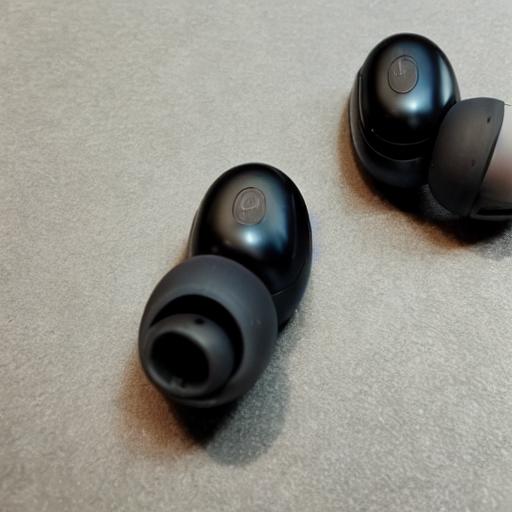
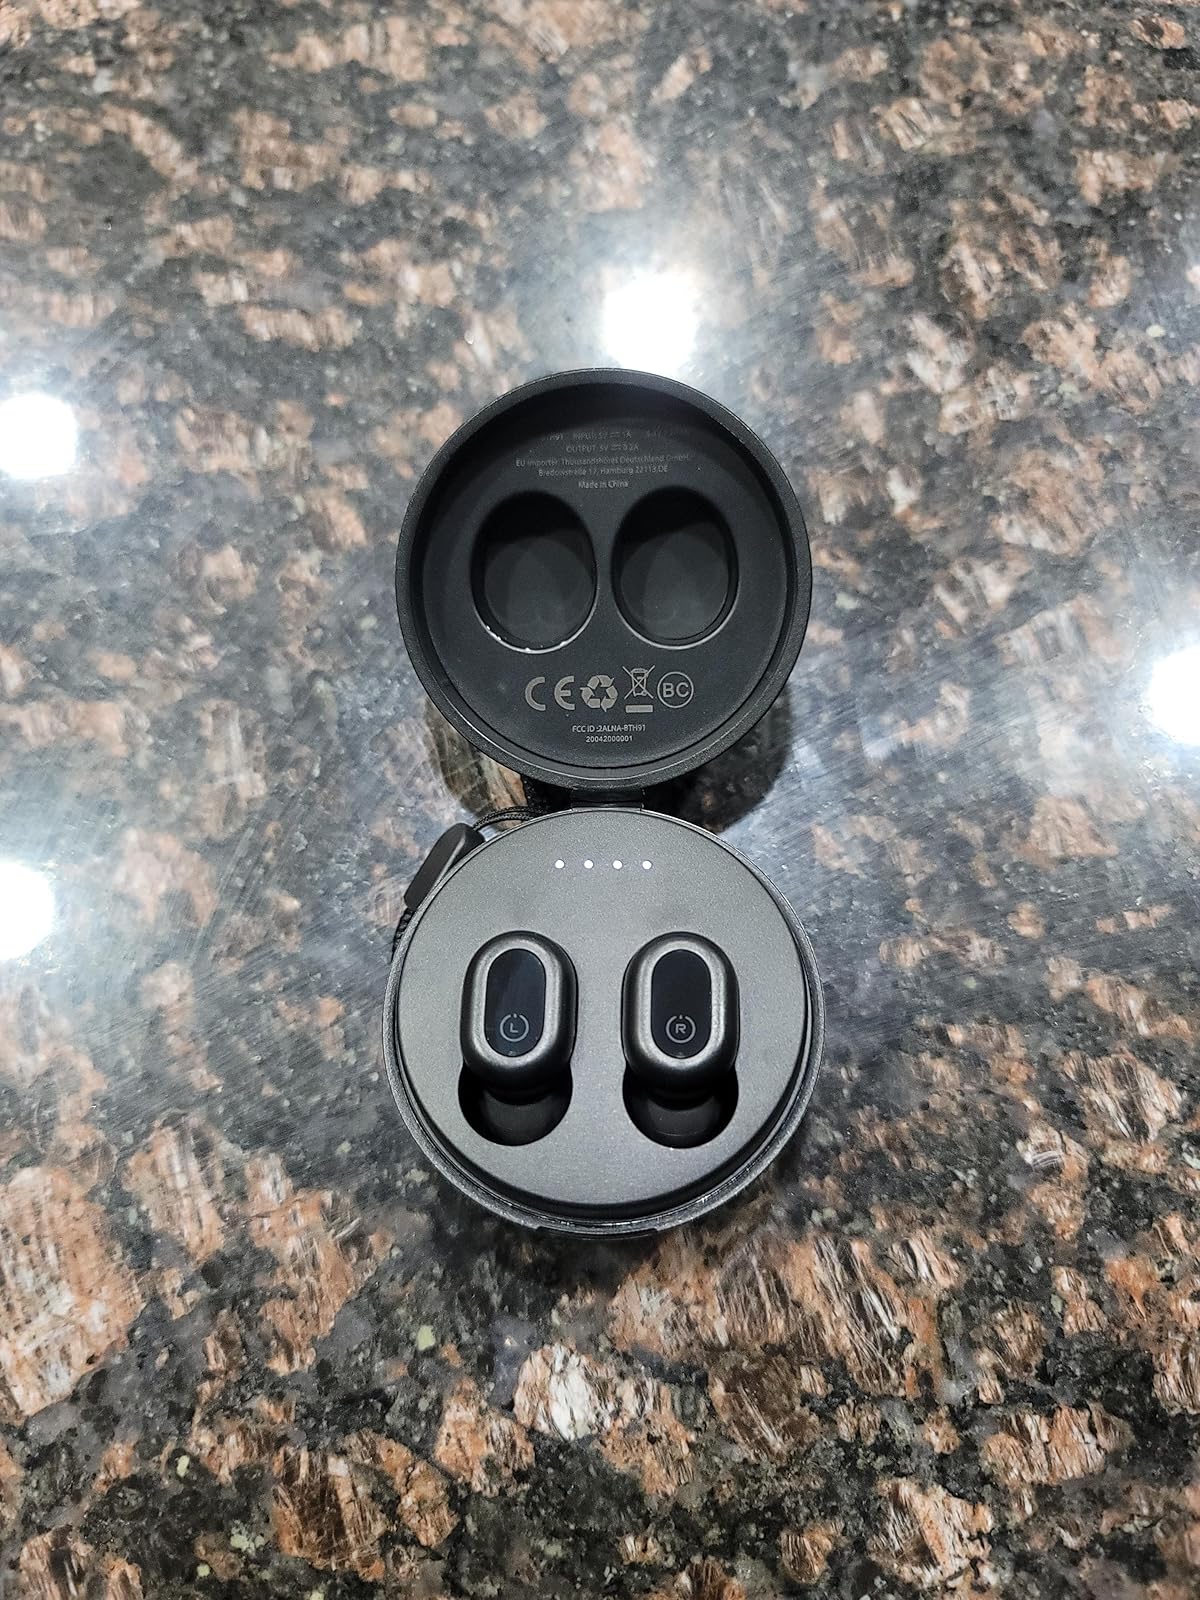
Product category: earbuds
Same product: no